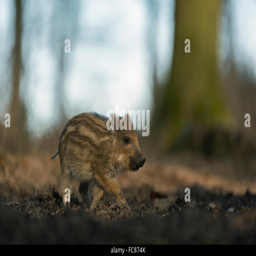
biological species , piglet , striped fur , on its way through a natural beech forest , low point of view